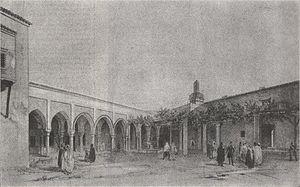
Oran, Algérie. Colonnade d'entrée du palais du bey